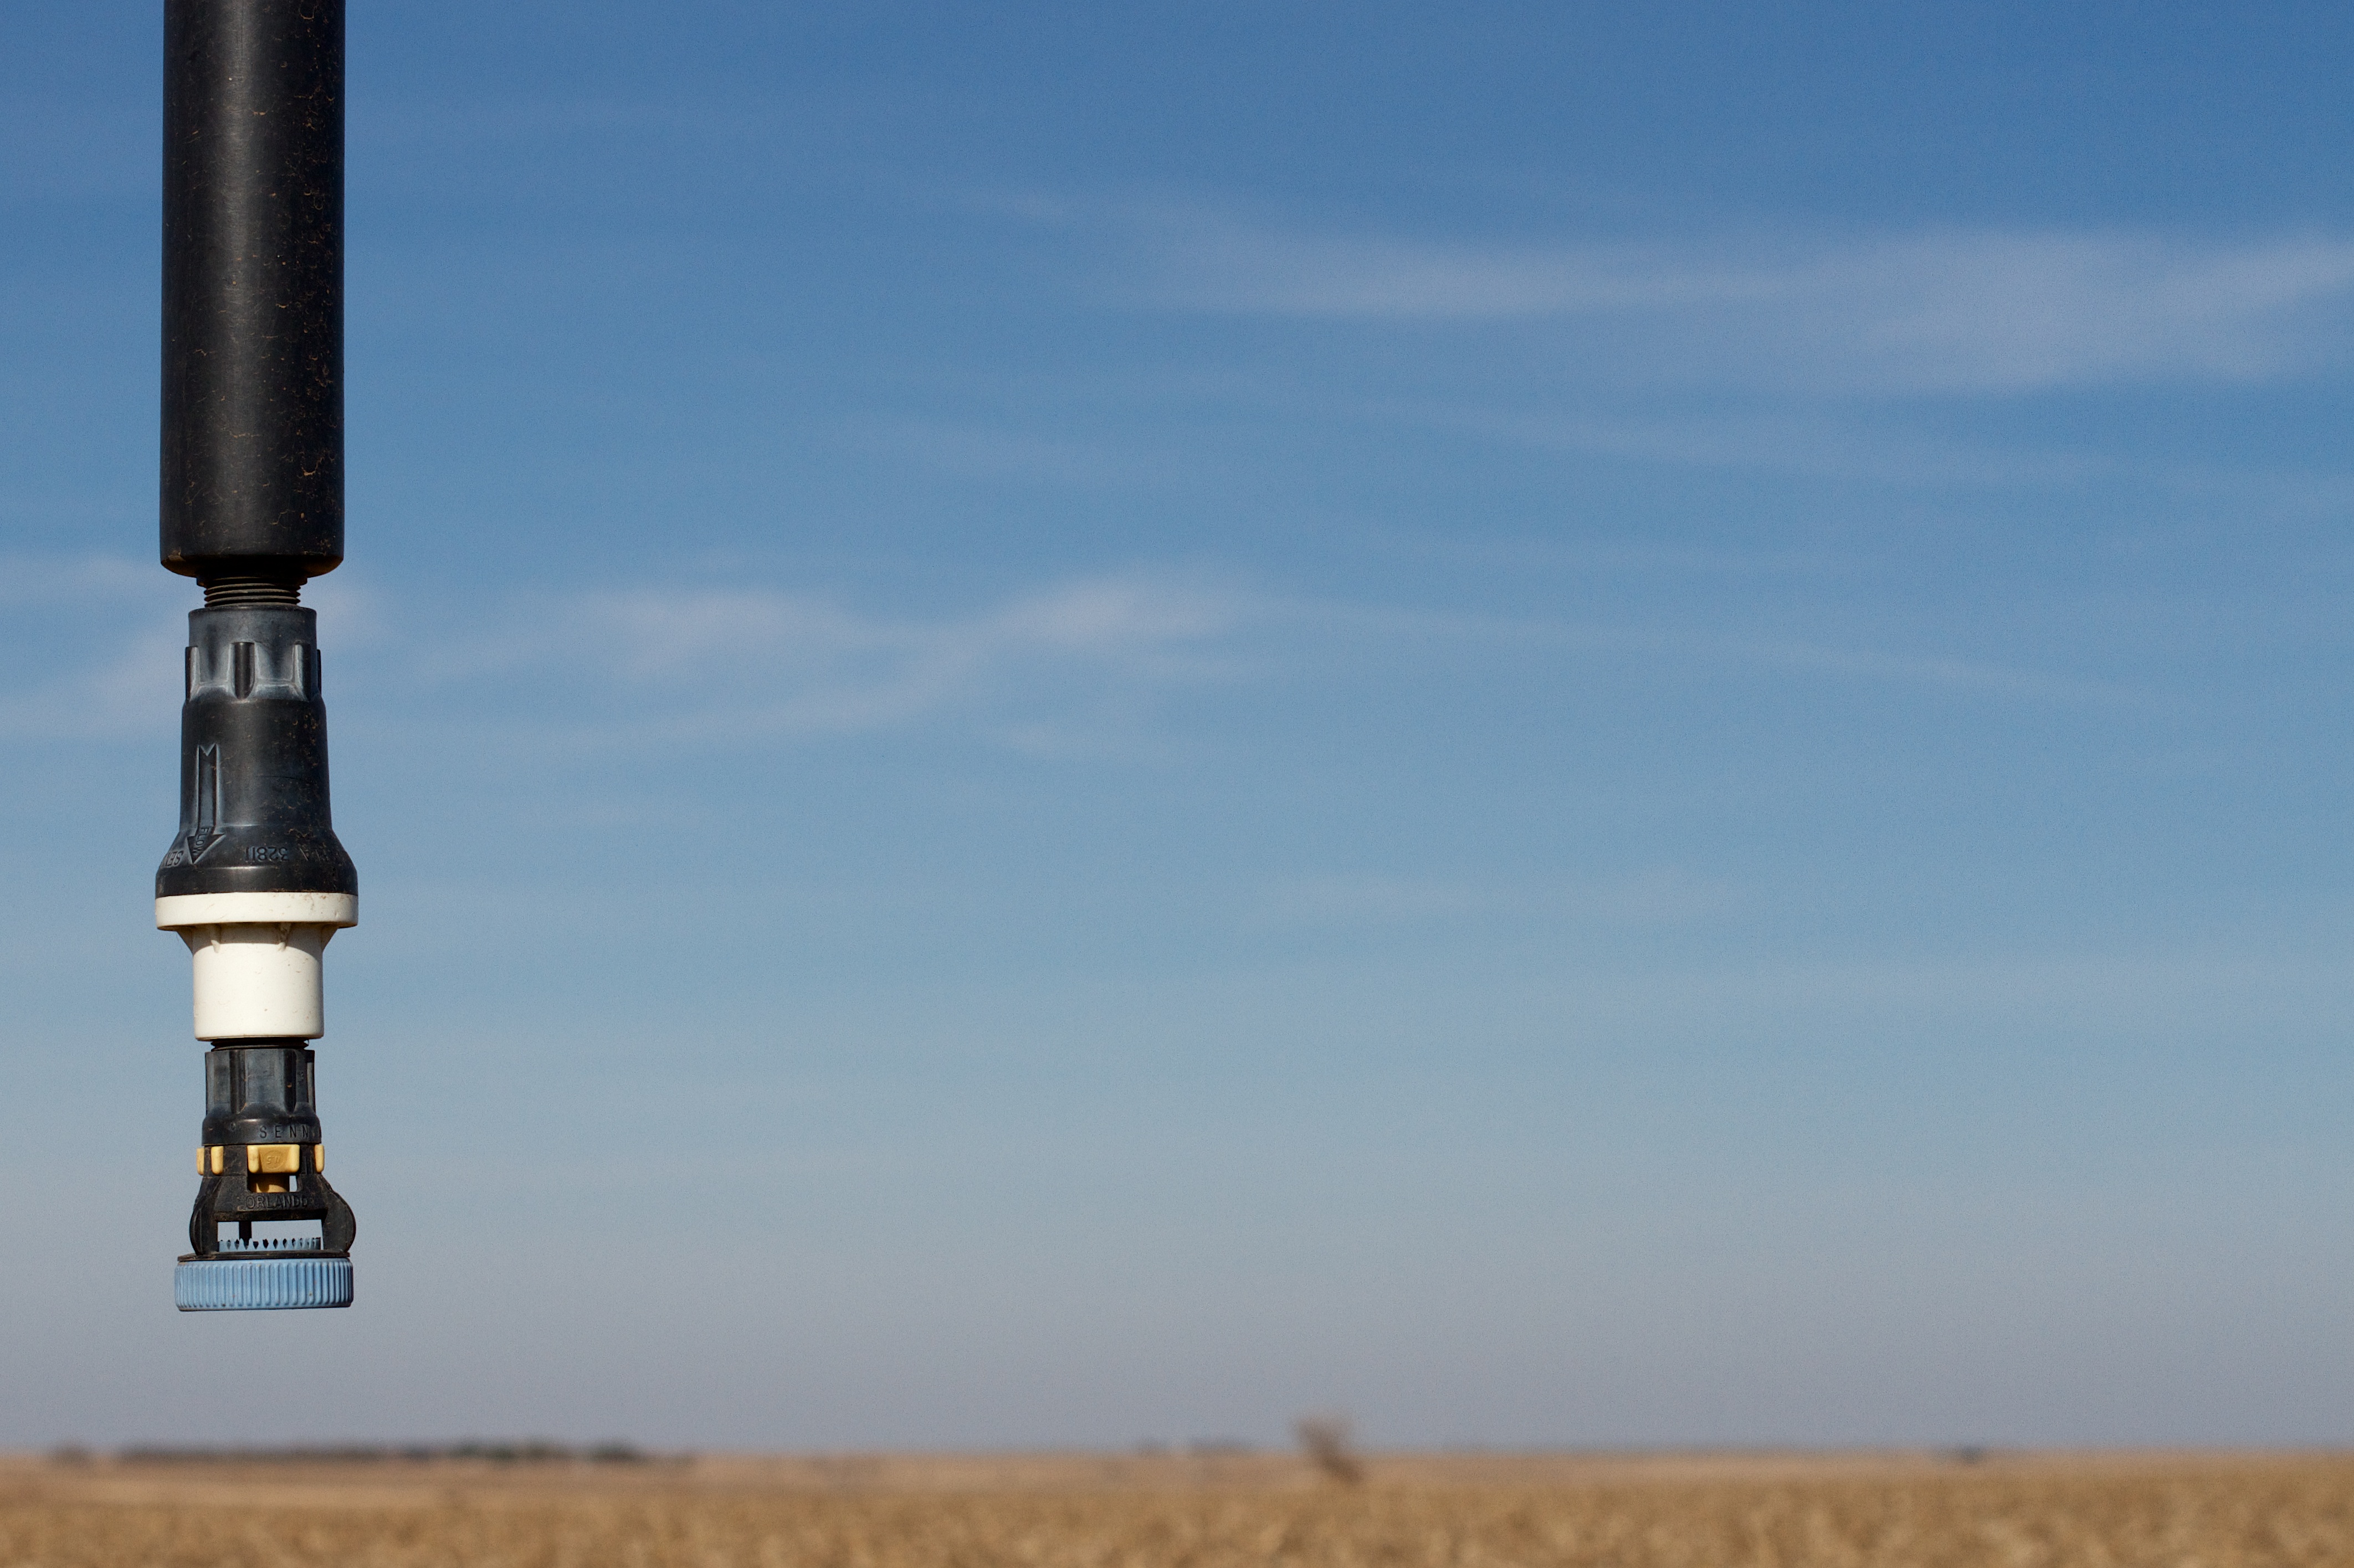
wind, vehicle, grass family